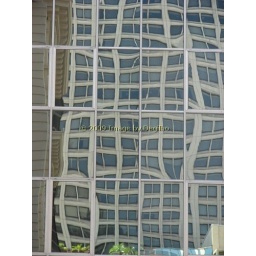
Reflections in windows of building In Adelaide Street near Anzac Square.